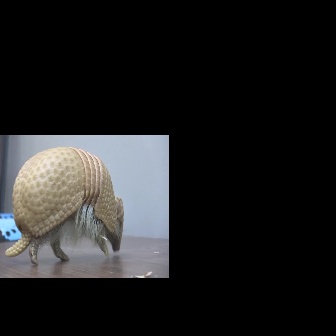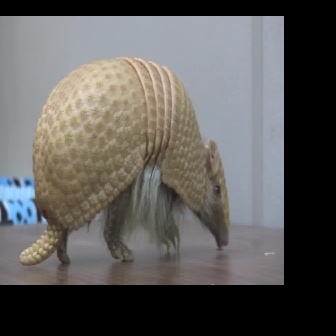
  Please identify the target specified by the bounding box [3,145,123,265] in the first image and locate it in the second image. Return the coordinates in [x_min,y_min,x_max,y_max] format.
Answer: [18,55,229,266]